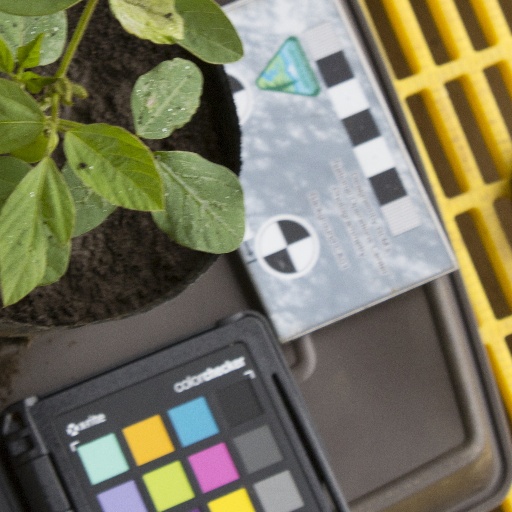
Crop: soybean